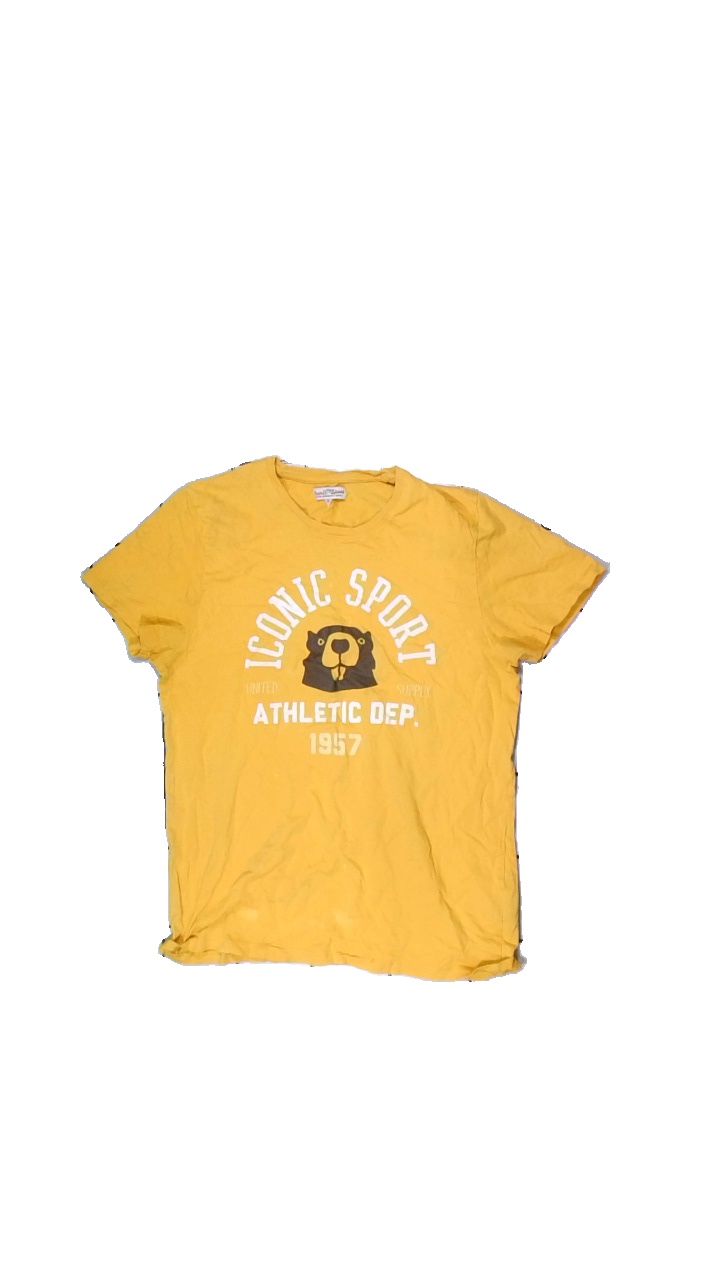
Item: T-shirt (Unisex)
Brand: Iconic Sport
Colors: Yellow
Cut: Regular
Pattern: Other
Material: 100% Cott
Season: All
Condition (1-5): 2
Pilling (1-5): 5
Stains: Minor
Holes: Minor
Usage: Export
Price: <50